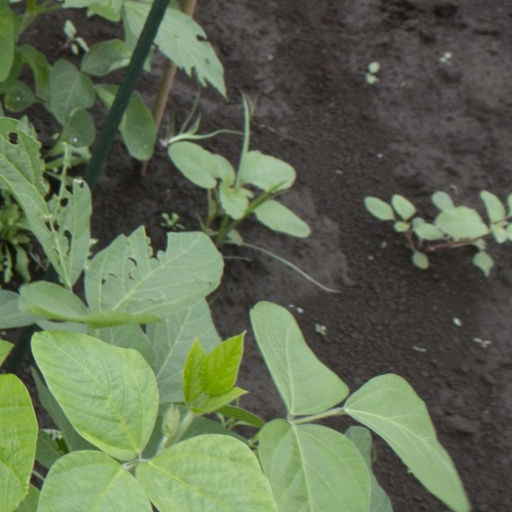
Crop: soybean